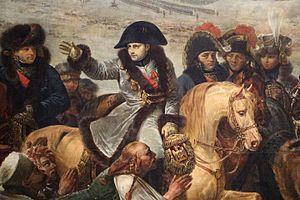
Napoléon sur le champ de bataille d'Eylau est un tableau peint par Antoine-Jean Gros en 1807-1808.